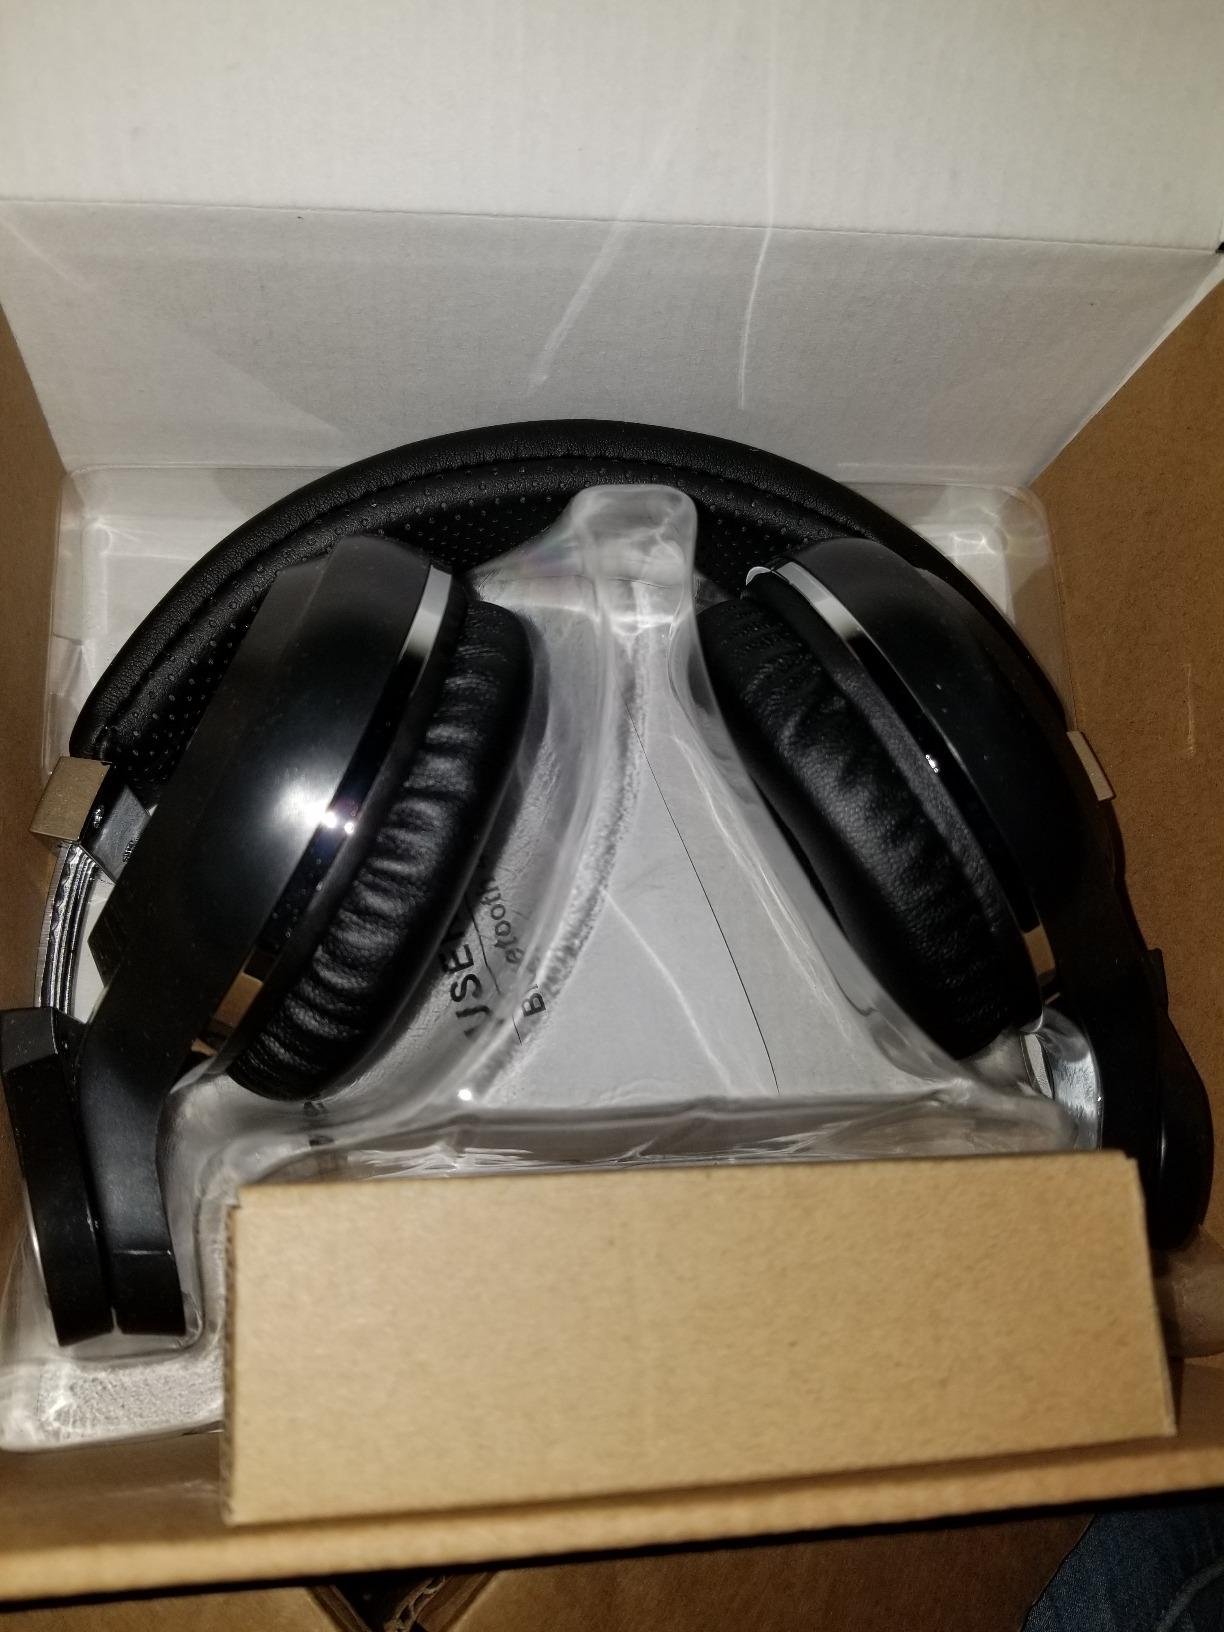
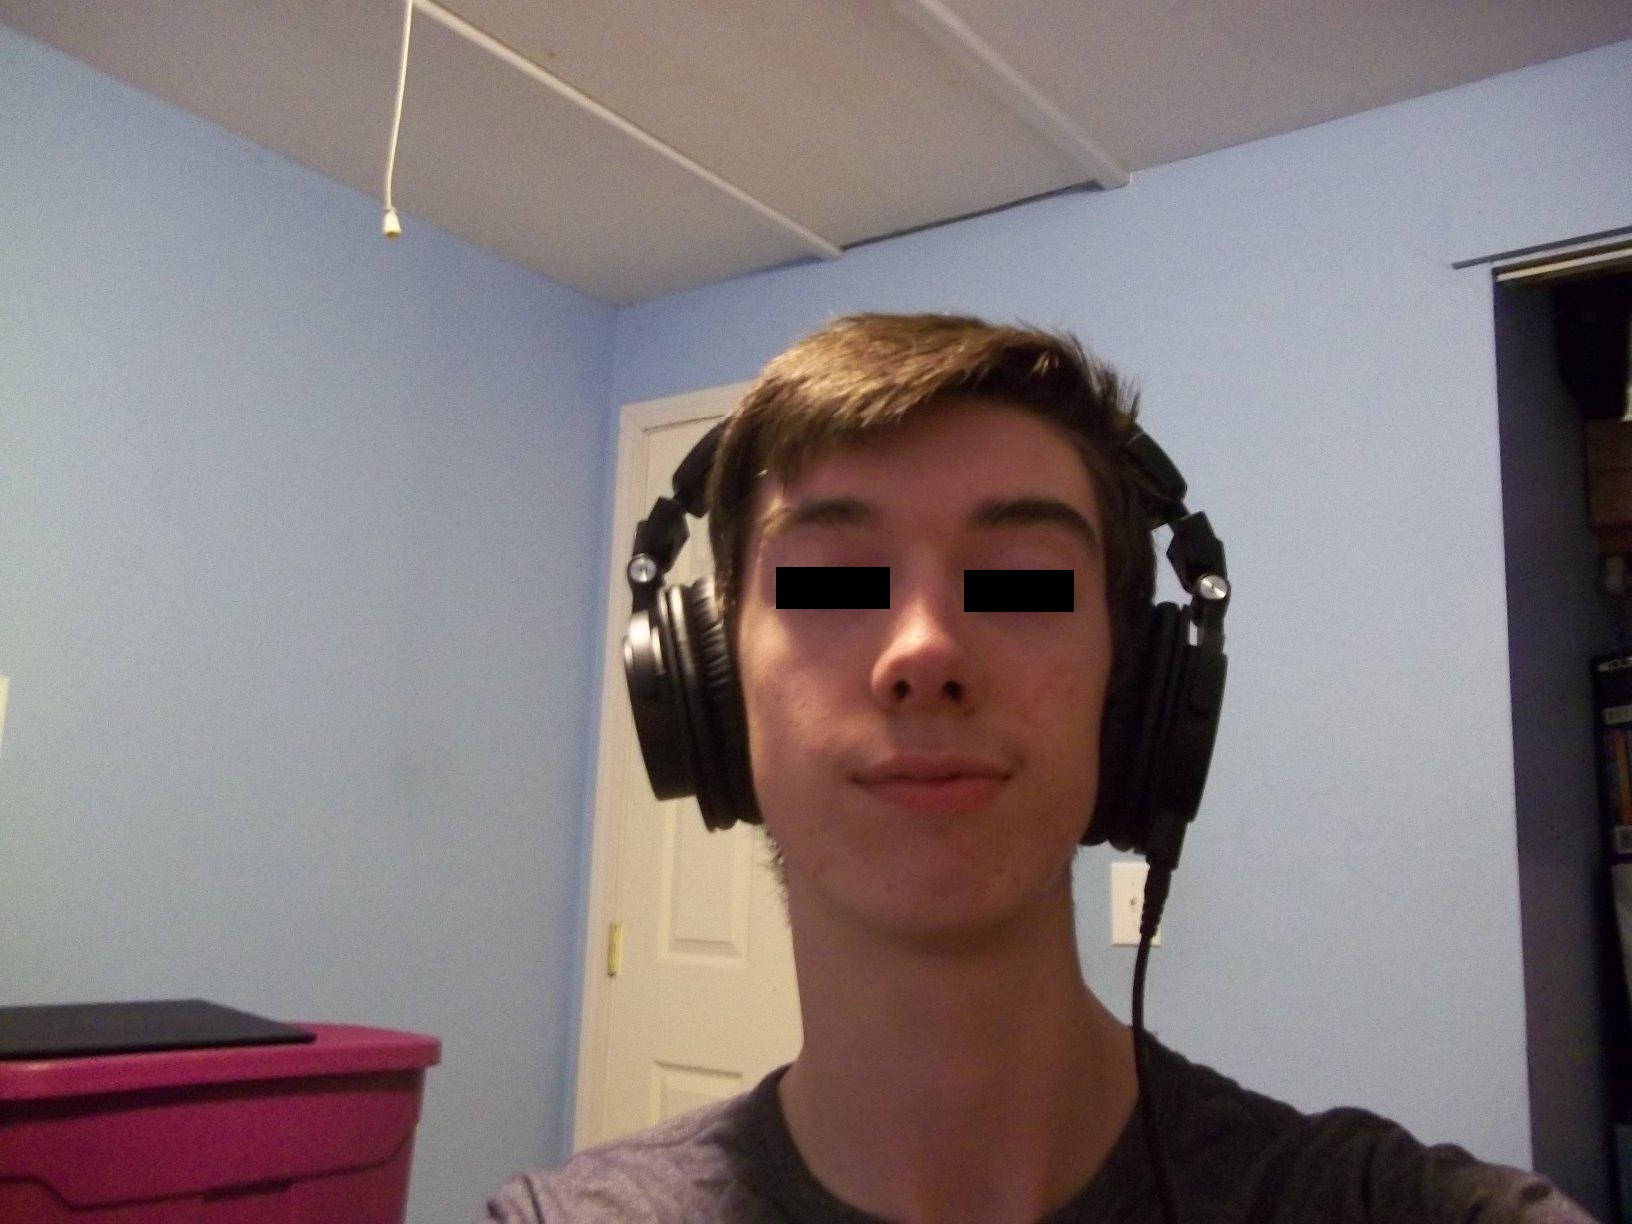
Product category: headphones
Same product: no